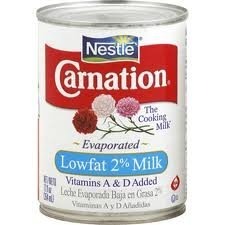
Item Name: Carnation Evaporated Milk (Pack of 2)
Value: 24.0
Unit: Fl Oz

Price: 2.595